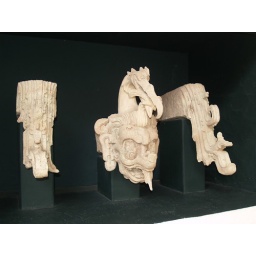
The most elaborated single piece sculpted in the Maya World. Notice the aquatic bird with a fish as the head ornament.